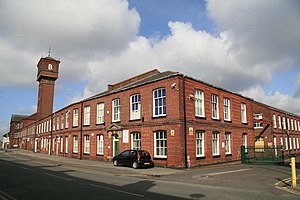
Battersby Hats
Fabrikken i 2009
Battersby Hats var handelsnavnet for Battersby & Co, der var en hattefabrikant, der lå i Stockport, England. Firmaet blev grundlagt i 1895, og det havde en overgang en kapacitet på 12.000 hatte om ugen, produktionen blev mindre i løbet af anden halvdel af 1900-tallet. Selskabet fusionerede med en række andre hattefabrikanter i 1966, inden produktionen helt stoppede i 1997.